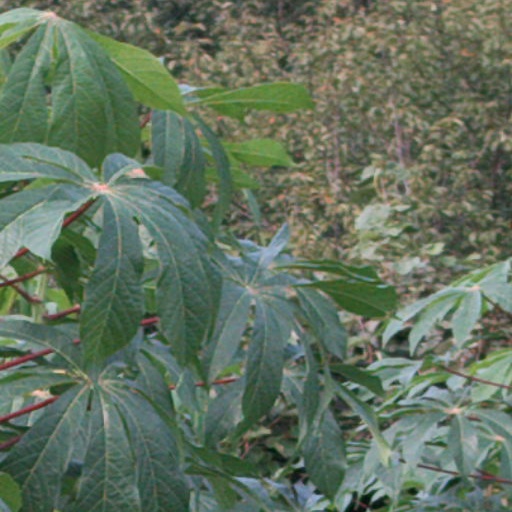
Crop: cassava